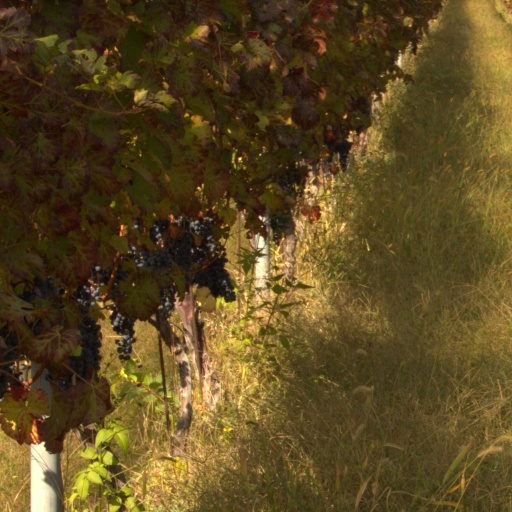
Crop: grape